Alex Iacovitti

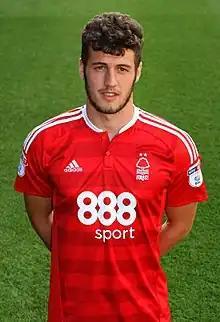
Iacovitti with Nottingham Forest in 2016

Alexander Iacovitti (born 2 September 1997) is a Scottish professional footballer who plays as a defender for club St Mirren.